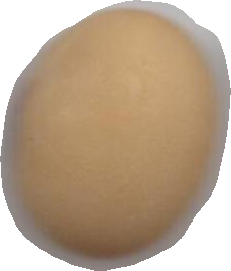
Variety: Anjasmoro